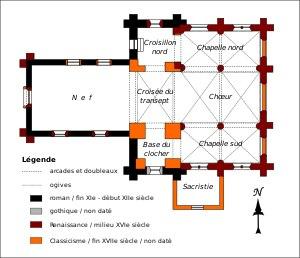
L'église Notre-Dame-de-l'Assomption est une église catholique paroissiale située à Frémécourt, dans le Val-d'Oise, en France. Elle associe un petit chœur de la Renaissance, qui ne manque pas d'attrait, à un transept et une nef en partie romans, qui ont perdu tout caractère lors des remaniements successifs. Le clocher est lui aussi roman, et se distingue par le passage vers un plan octogonal au-dessus de l'étage de beffroi, mais c'est sinon une construction banale. Le portail de la nef est placé sous l'influence du Classicisme, et semble dater des alentours de 1700, quand l'église a risqué l'effondrement et devait être réparée. À l'intérieur, l'élément le plus remarquable sont les fonts baptismaux richement sculptés du XIVᵉ siècle. La sculpture des chapiteaux et clés de voûte du chœur se signale par son éloignement des conventions de la Renaissance, et l'originalité de ses motifs. L'église est inscrite au titre des monuments historiques par arrêté du 28 juin 1974. Elle attend encore sa restauration. Avec seulement deux messes dominicales par an et quelques célébrations particulières, la vie spirituelle s'est pratiquement éteinte.